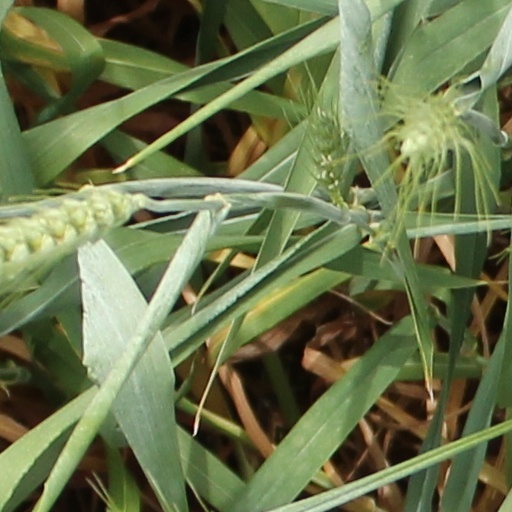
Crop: wheat